2007 Dodge Dealers 400

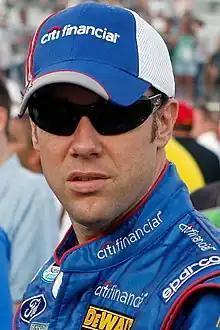
Matt Kenseth "(pictured in 2009)" led a race-high 192 laps and was constantly in the top ten before his engine failed on lap 364 .

On lap 54, the third caution was waved for debris on the track. All of the leaders made pit stops for fuel and car adjustments. Michael Waltrip led one lap under caution, before returning it to Hamlin after a pit stop. Hamlin held it at the restart on lap 59. Johnson fell to ninth behind his teammate Gordon as a consequence of the pit stop cycle. Kenseth drew alongside Hamlin and the two began dueling for the lead. Just as they were doing so, a fourth caution came out for Kyle Petty who was spun by Schrader in the middle of turn two. Petty avoided contact with a wall alongside the track. The leaders, including Hamlin, elected to make pit stops for fuel and tires during the caution. A tire from Dale Jarrett's pit stall rolled onto the fast lane of pit road, and several cars avoided striking it. Ragan could not do so as the tire rolled in front of his car and he hit it. The tire went airborne into Waltrip's pit stall, and struck the helmet of gas man Art Harris, causing him to fall to the ground. Harris received medical attention and was transported via ambulance to the infield care center.